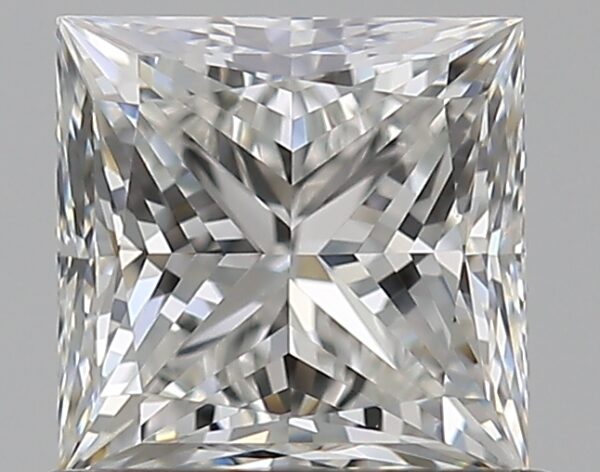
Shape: princess
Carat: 0.73
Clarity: VVS2
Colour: G
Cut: EX
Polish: EX
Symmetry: VG
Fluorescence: N
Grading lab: GIA
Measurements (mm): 4.89 x 4.85 x 3.51